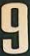
Number: 9